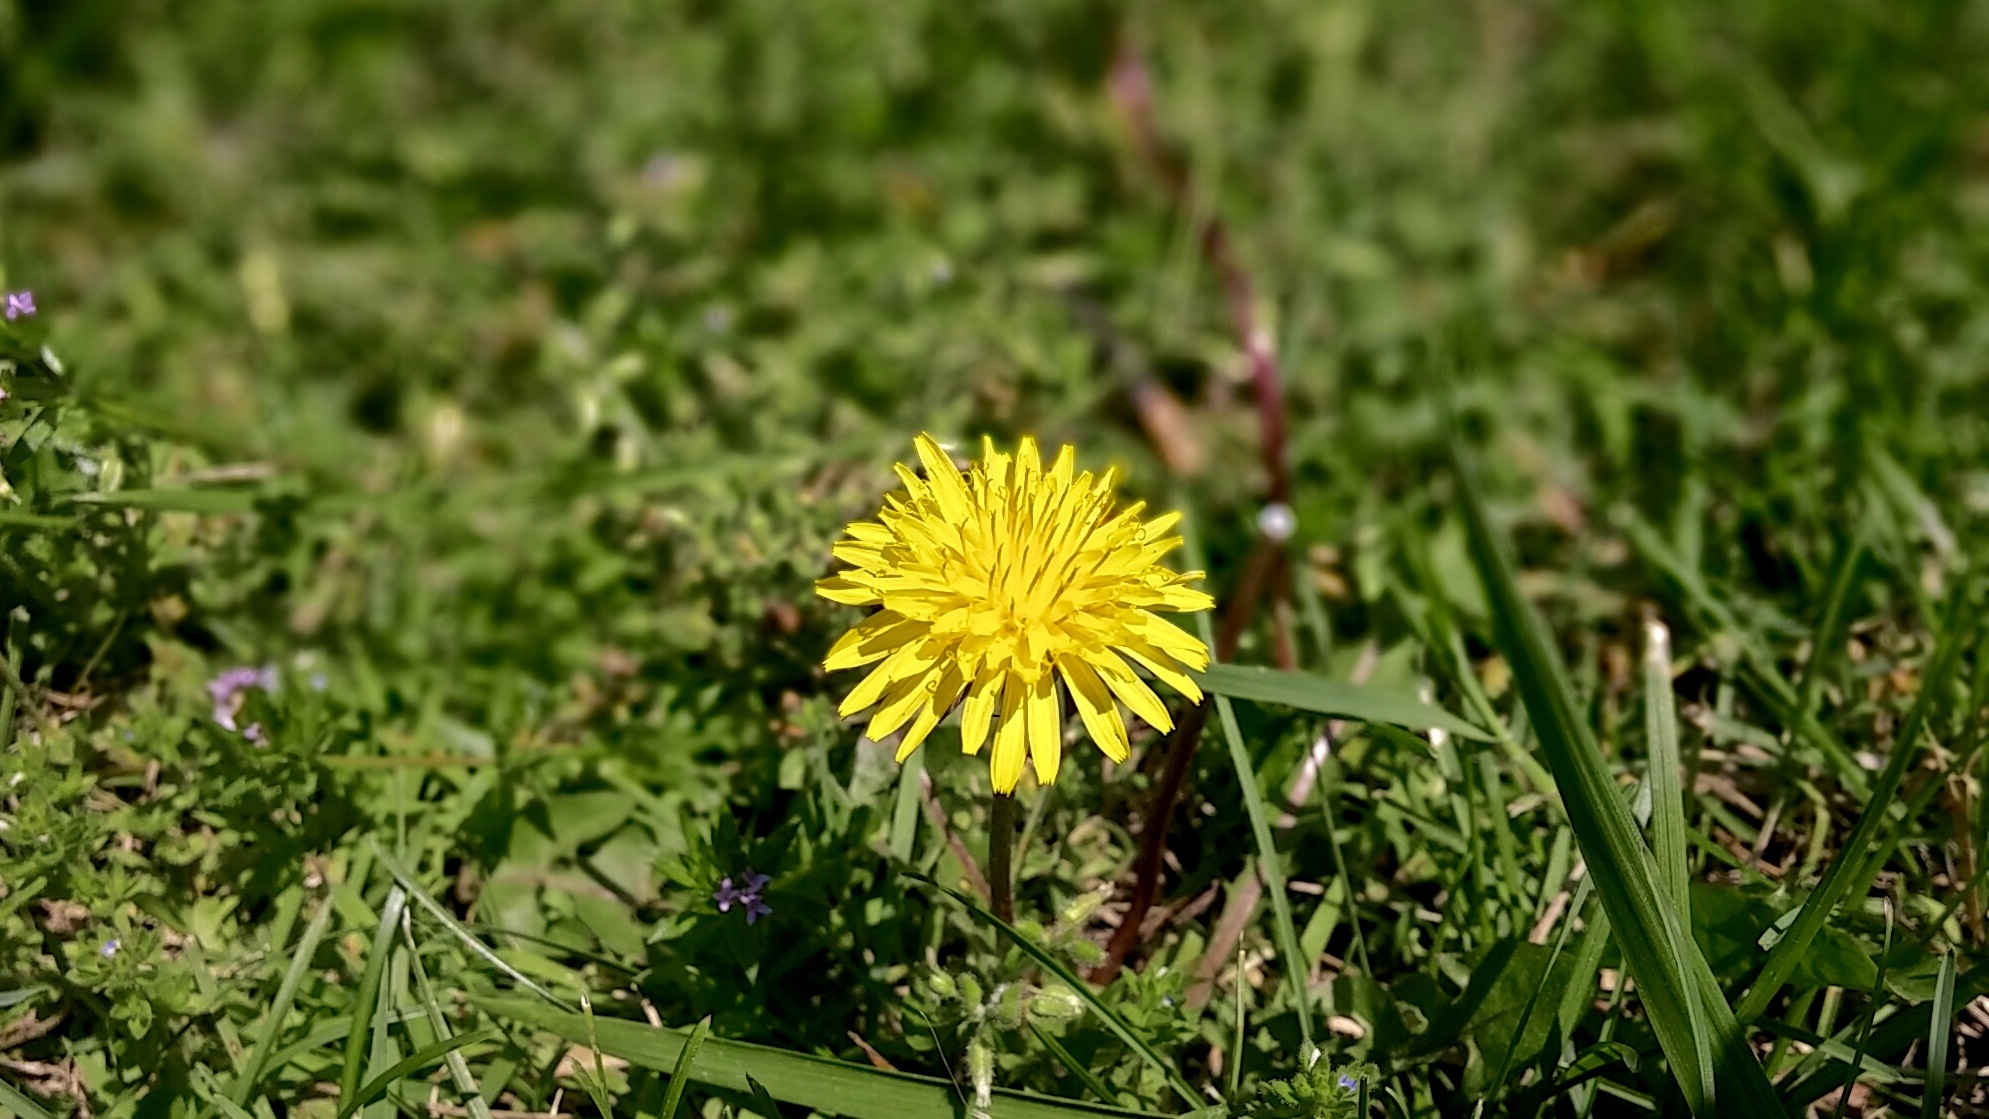
nature, grass, blossom, plant, field, lawn, meadow, dandelion, prairie, countryside, sunlight, morning, leaf, flower, summer, daisy, wild, foliage, rural, food, spring, green, color, pasture, botany, yellow, agriculture, garden, closeup, healthy, flora, plain, wildflower, weed, sunny, gardening, grassland, day, springtime, depth of field, organic, nobody, macro photography, flowering plant, daisy family, grass family, land plant, chamaemelum nobile